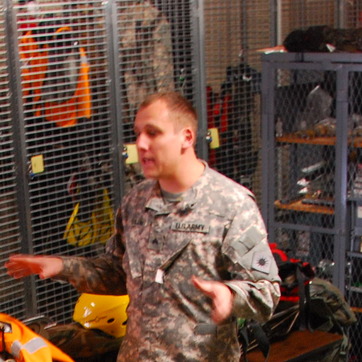
Material: skin